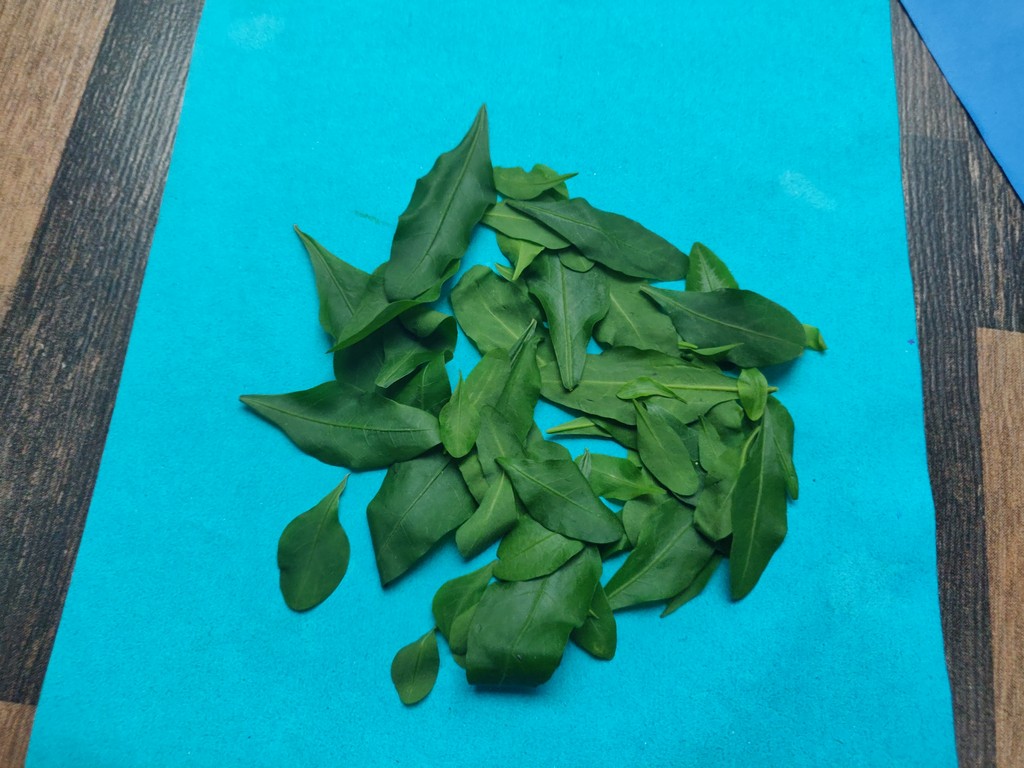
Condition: Healthy
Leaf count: multiple
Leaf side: unknown